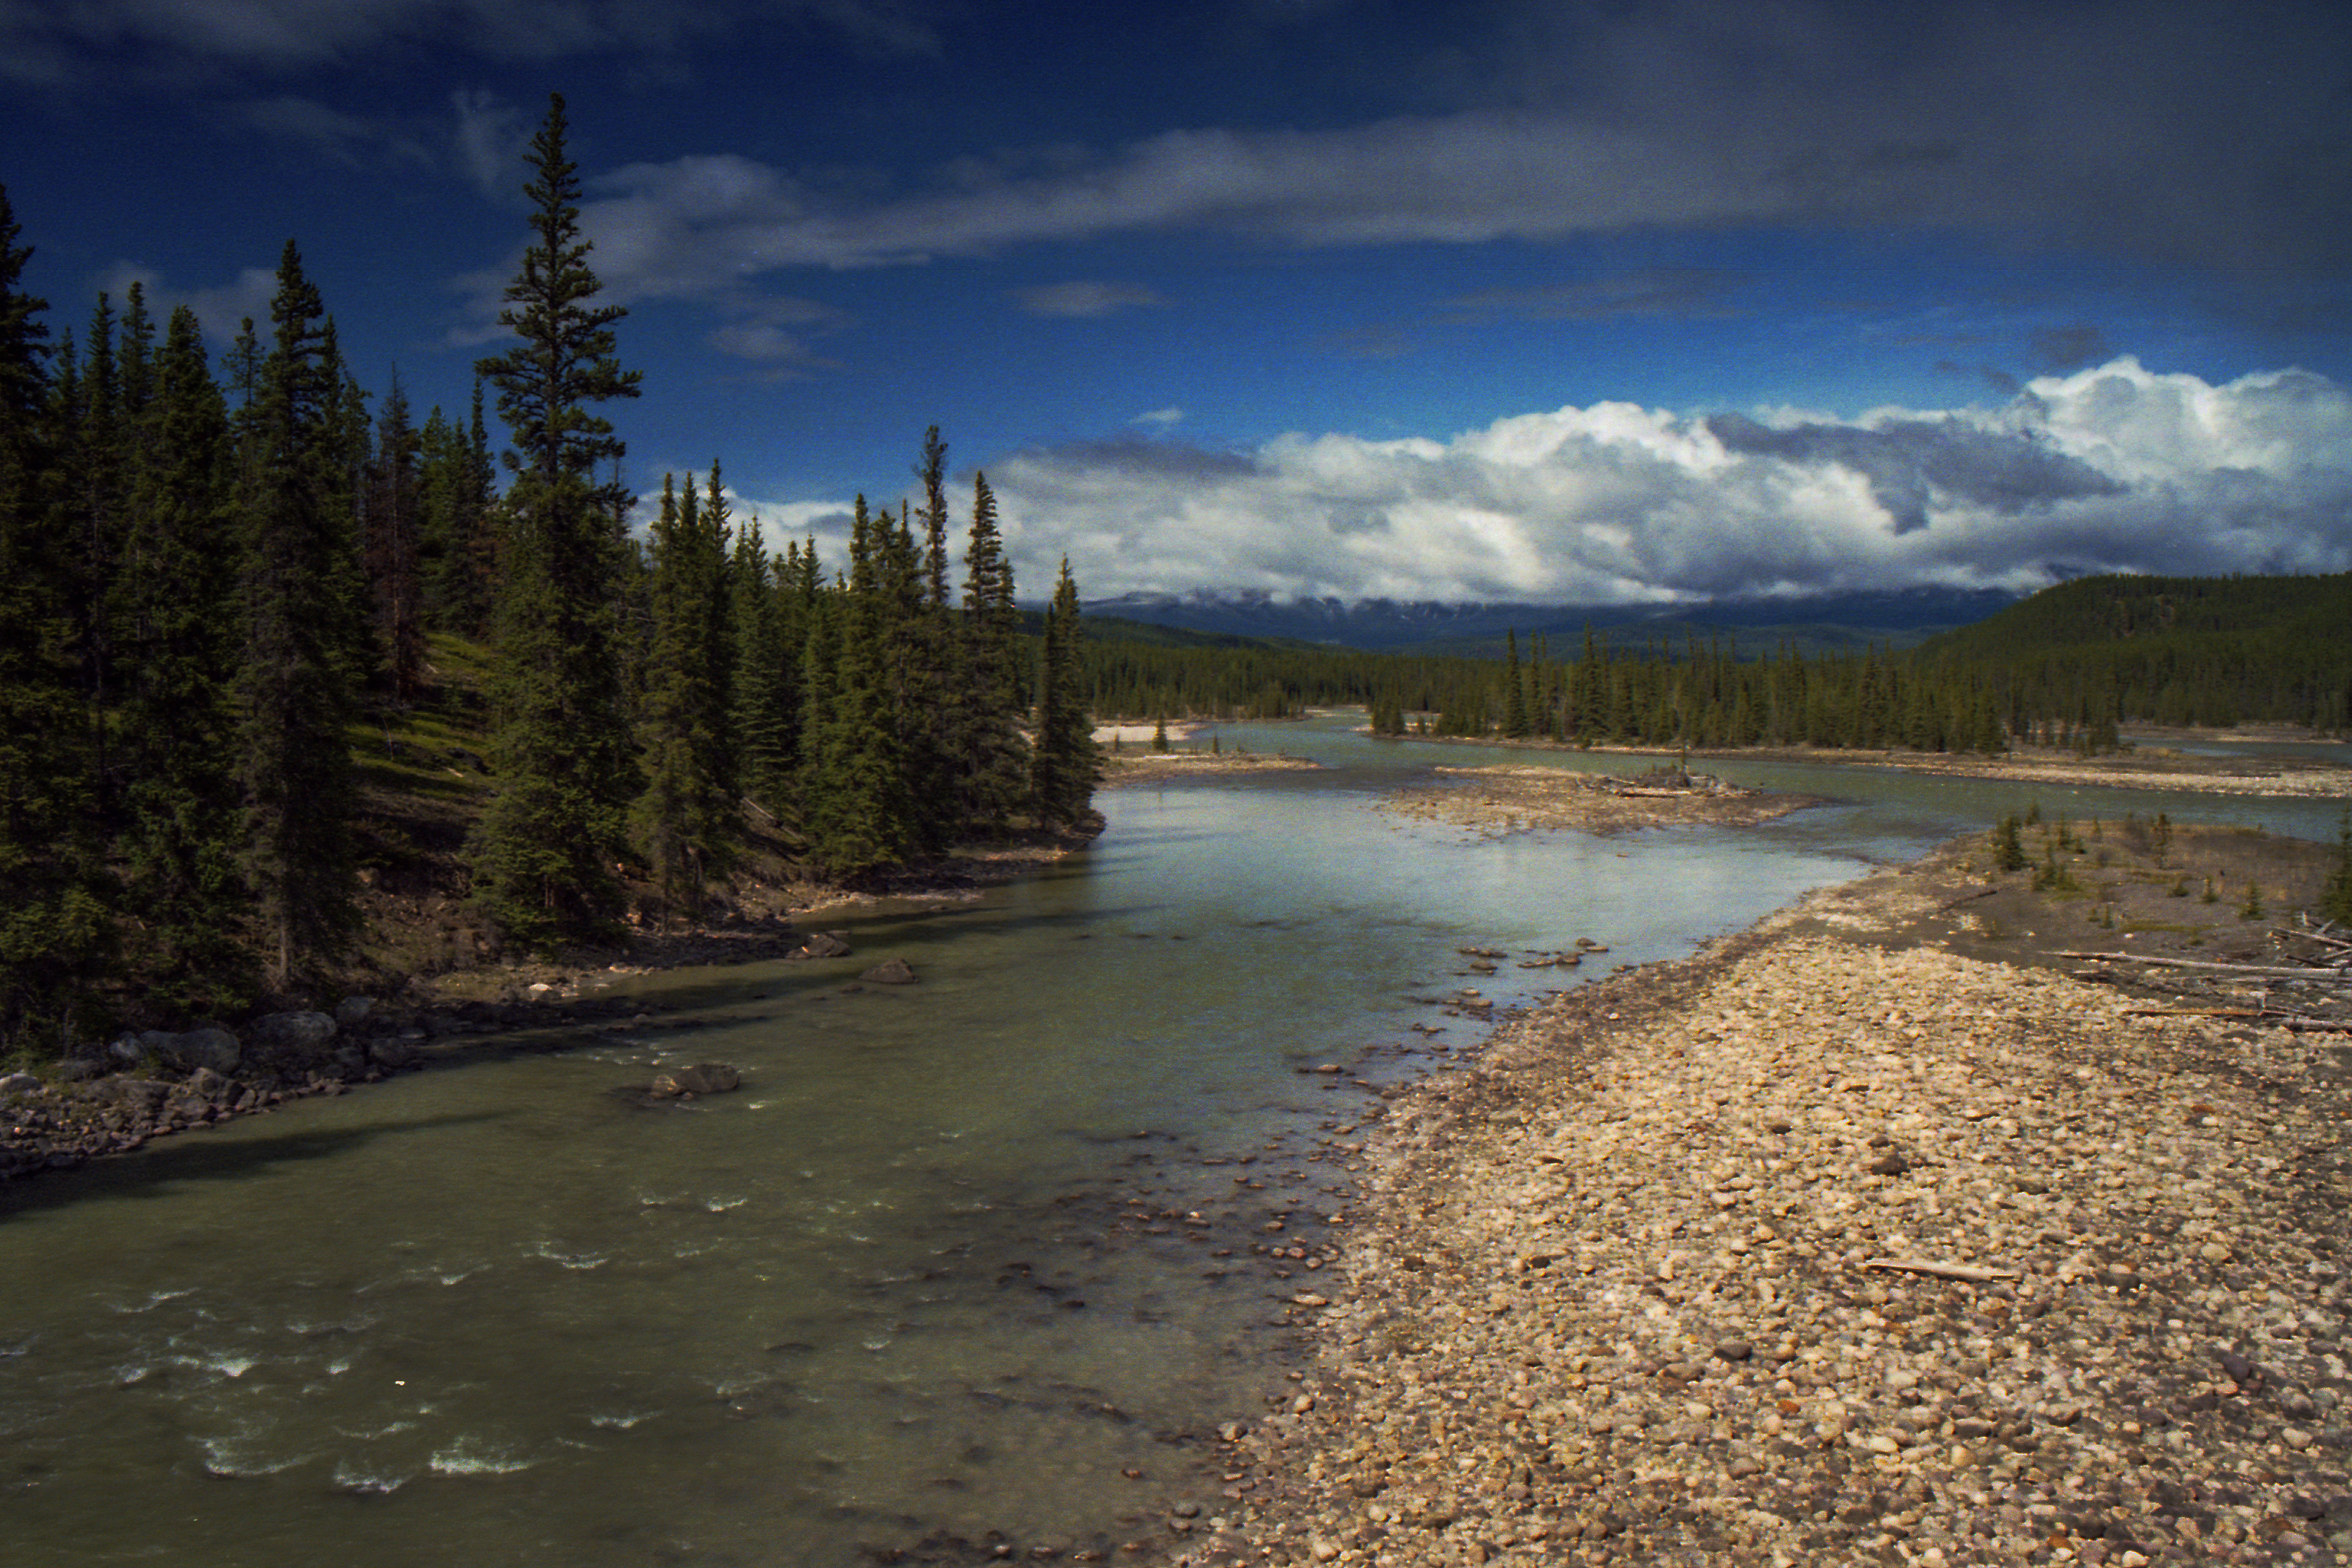
river, canadian, rockies, cloud, water, sky, water resources, natural landscape, fluvial landforms of streams, plant, tree, larch, watercourse, lake, bank, riparian zone, landscape, mountain, waterway, mountain river, road, forest, stream, shore, cumulus, reservoir, creek, hill, wilderness, horizon, lake district, mountain range, valley, rock, tarn, arroyo, conifer, nature reserve, reflection, loch, wetland, channel, floodplain, sound, coast, bog, evening, tropical and subtropical coniferous forests, inlet, stream bed, ocean, tundra, wildlife, woodland, spruce fir forest, winter, tributary, riparian forest, pine, fir, trail, autumn, pine family